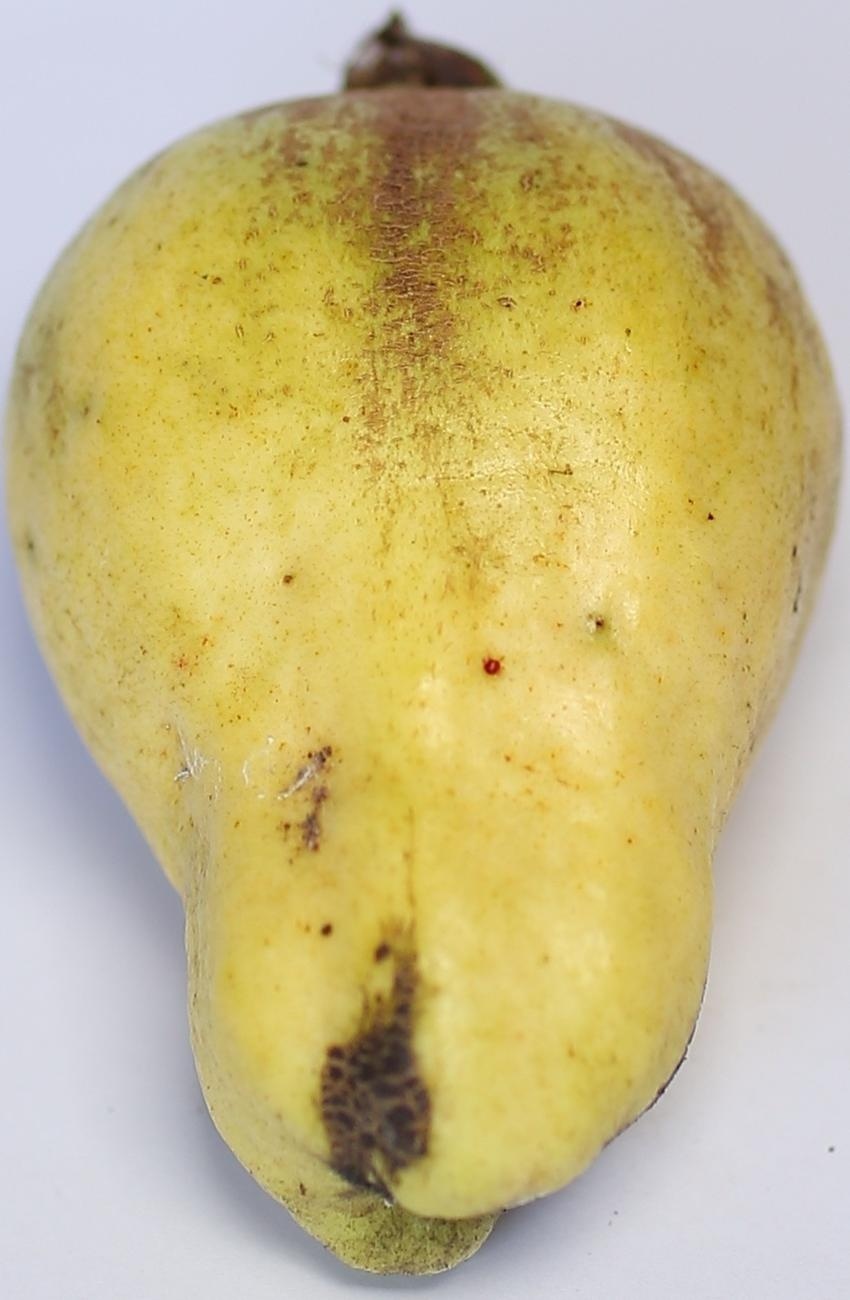
Maturity: ripe
Variety: thadhrami